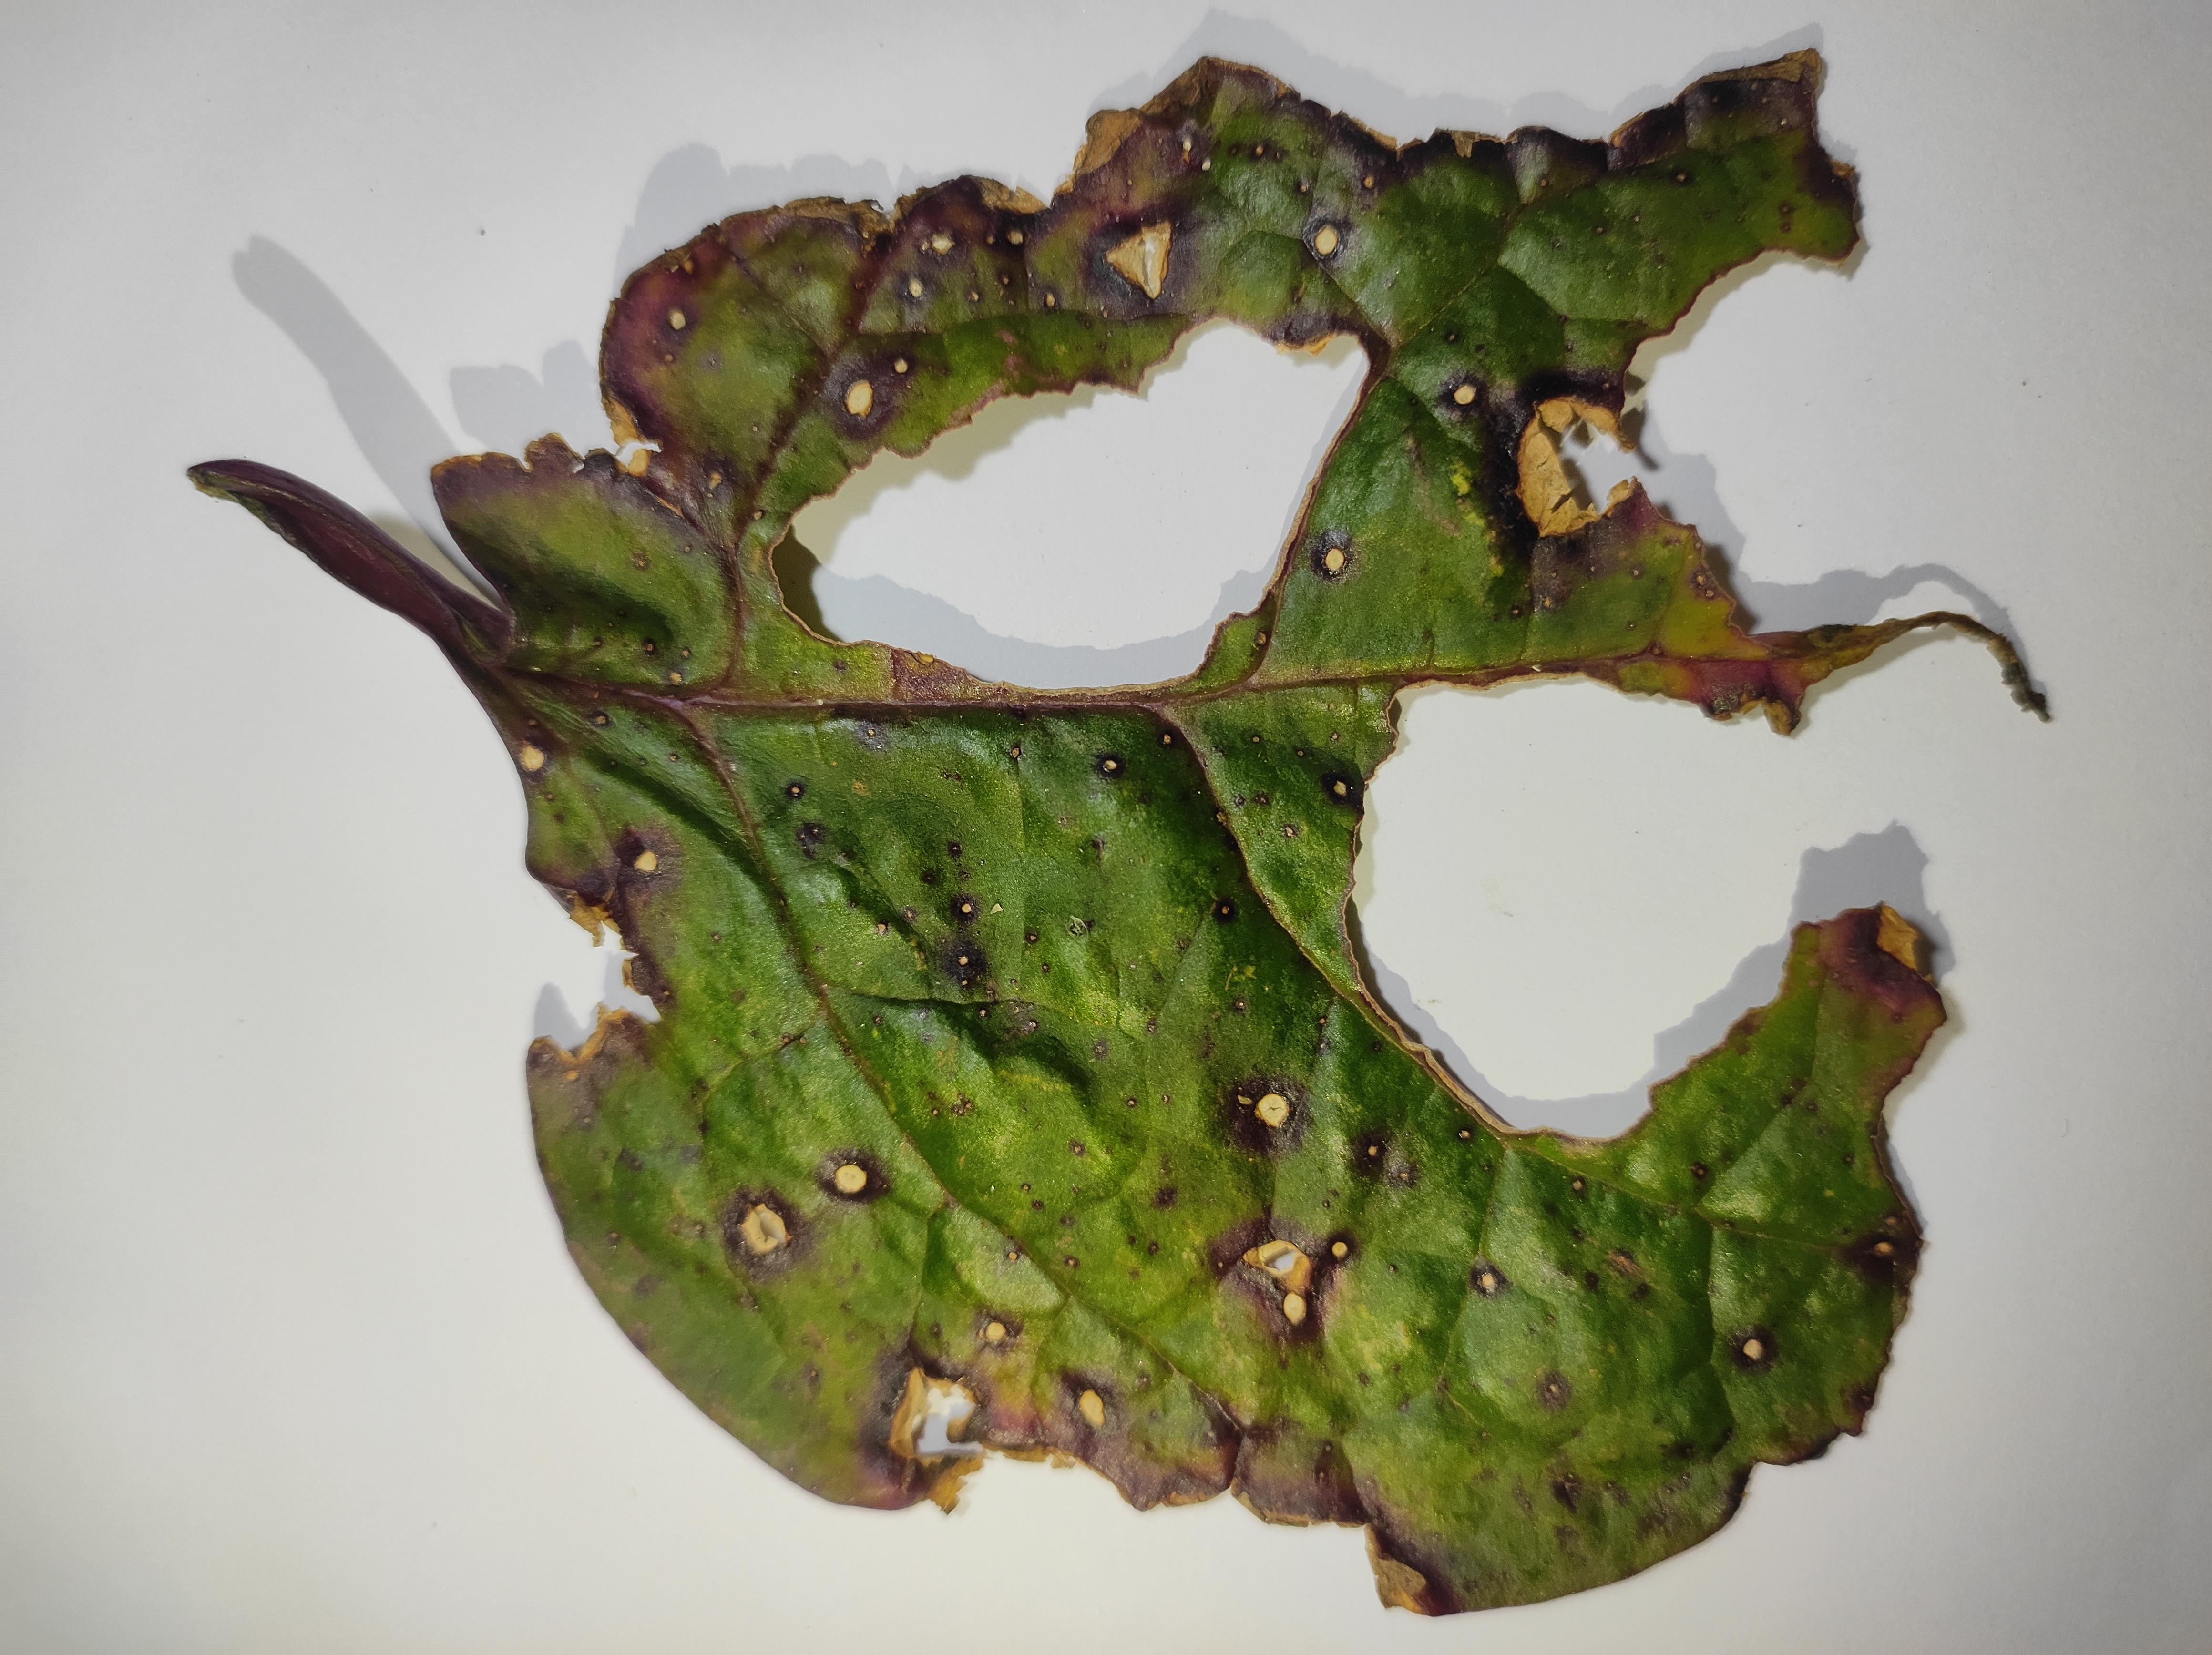
Label: straw_mite